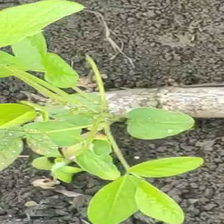
Weed species: Asian_Pigeonwings_(Clitoria Ternatea)